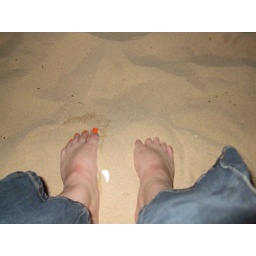
sinking my toes in the sand on the beach at night